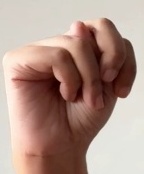
ASL sign: N